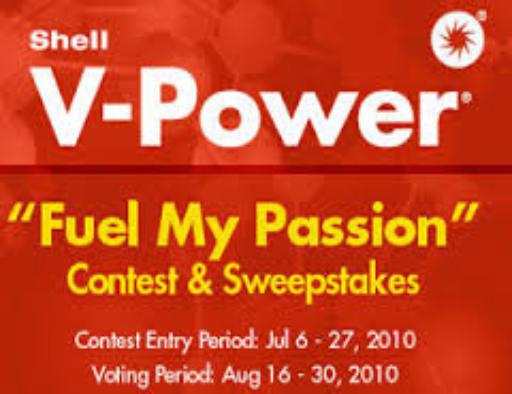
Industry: Transportation